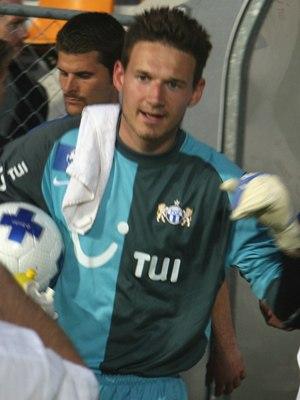
Johnny Leoni est un footballeur international suisse valaisan qui joue au poste de gardien de but.